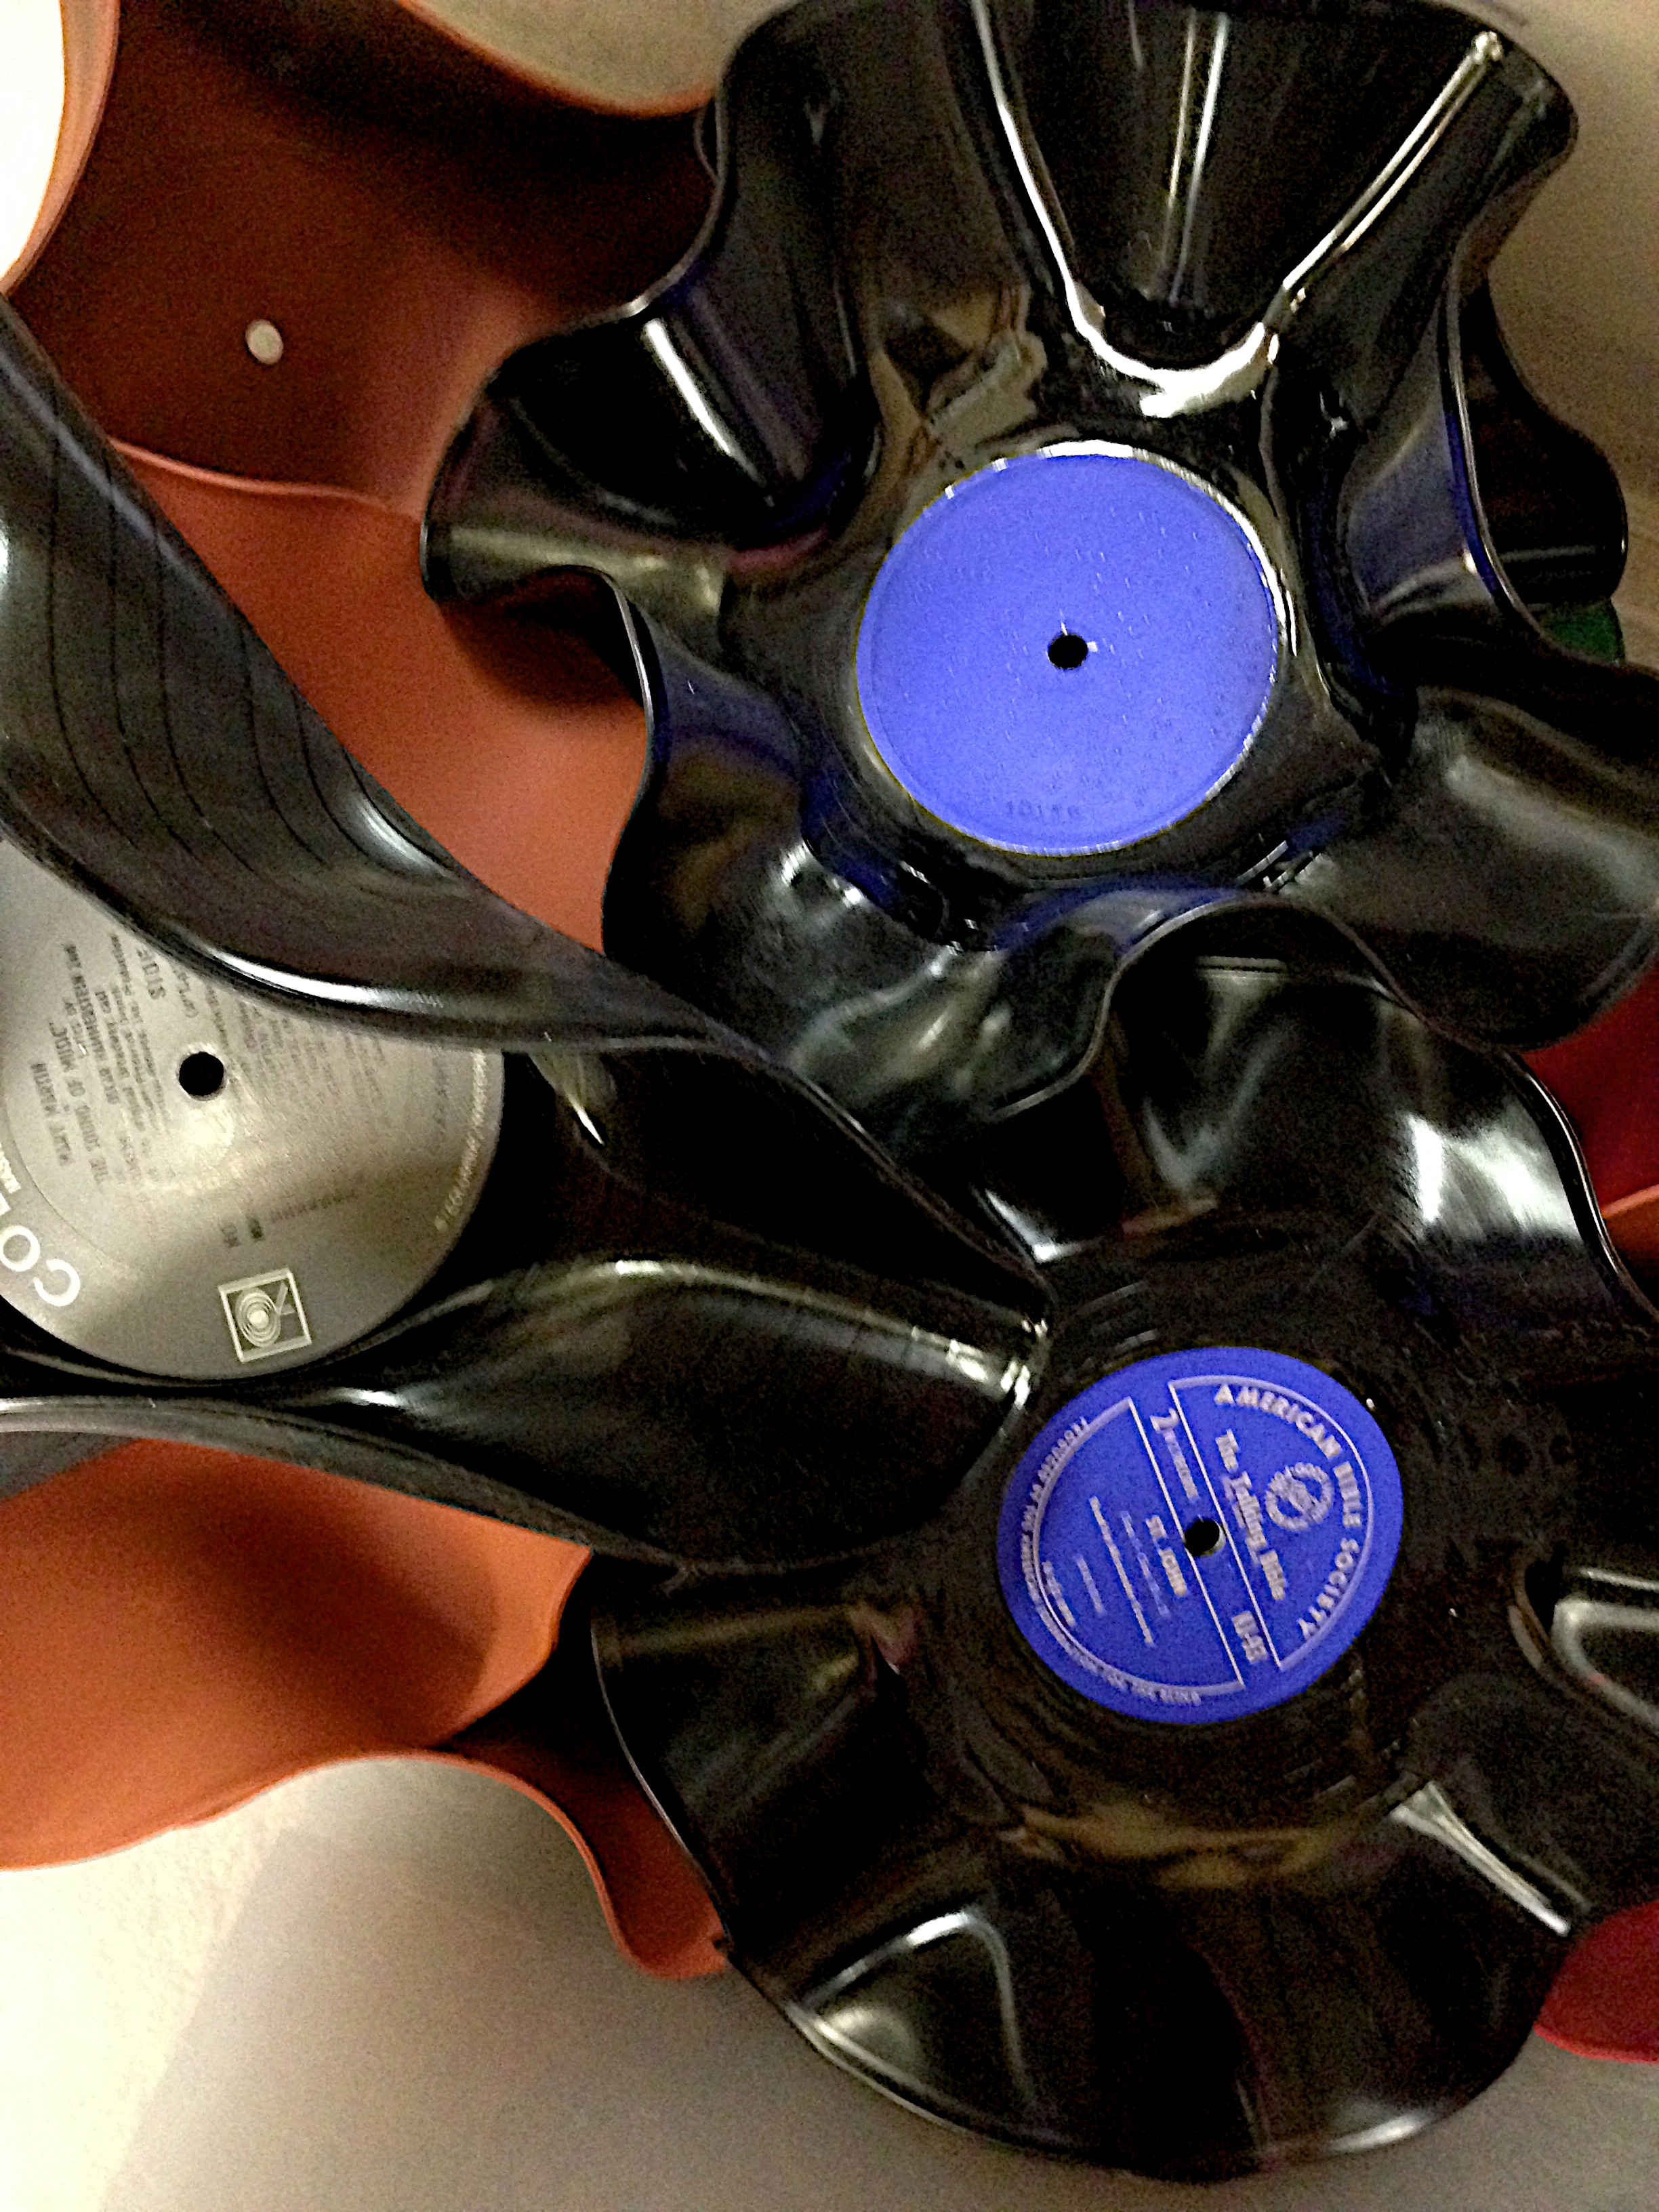
wheel, clothing, steering wheel, cool image, footwear, costume, automotive exterior